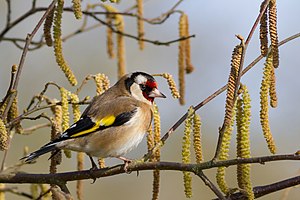
Stillits / Billeder
Stillitsen eller stillidsen er en fugleart i finkefamilien. Fuglen yngler i Europa og en del af Asien. Desuden er den indført til Australien og New Zealand. Stillitsen er en farvestrålende finke, der især træffes i det åbne land, hvor den hovedsageligt lever af frø af kurvblomstrede planter som tidsler og burrer.